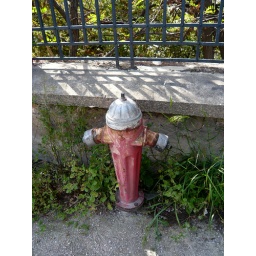
Old water faucet near the fence..